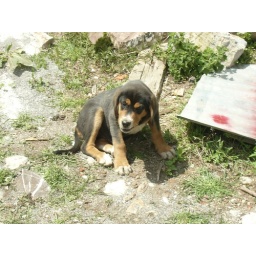
A dog outside the house in Magouliana